Băneasa railway station

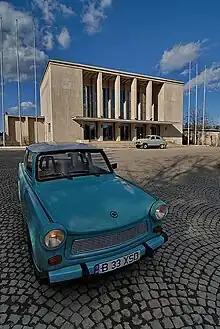

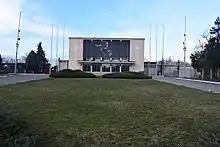
The façade of Băneasa Royal Railway Station, covered by the photo of King Michael I, two weeks after the funeral

Băneasa railway station is a railway station in Băneasa borough of Bucharest, Romania, in the northern part of the city. It is situated on the main line to the Black Sea coast.